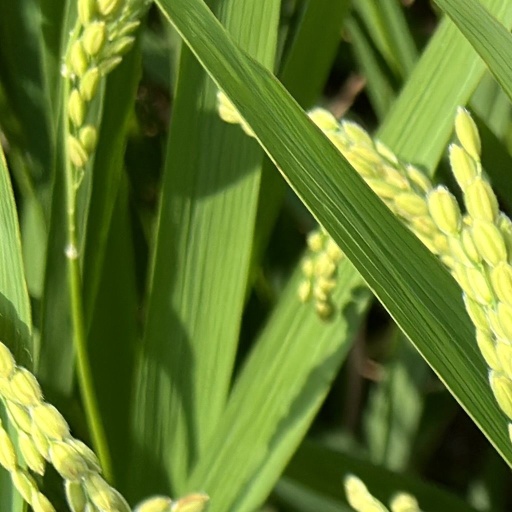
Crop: rice